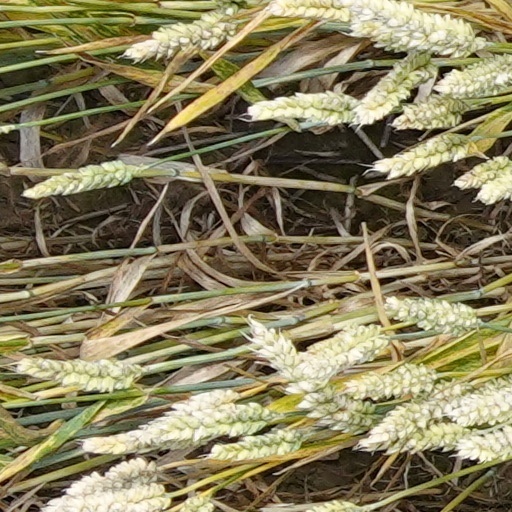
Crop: wheat